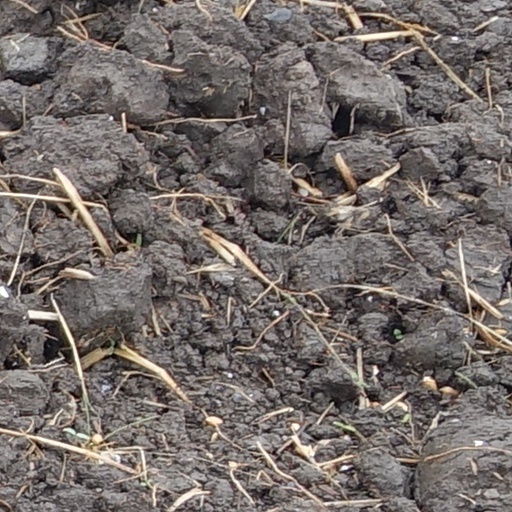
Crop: wheat